Andrew Cozzens

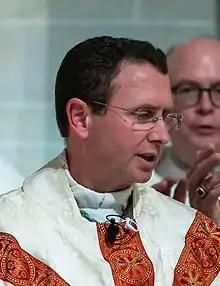
Bishop Cozzens (2022)

Andrew Harmon Cozzens (born August 3, 1968) is an American Catholic prelate who has served as Bishop of Crookston since 2021. He previously served as an auxiliary bishop for the Archdiocese of Saint Paul and Minneapolis from 2013 to 2021.